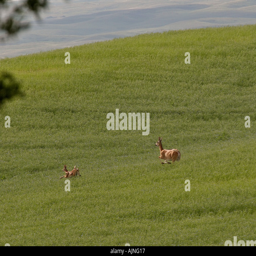
white tailed doe and fawn running in a field of biological species